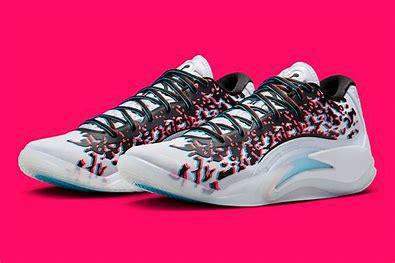
Brand: Jordan
Model: Zion 3